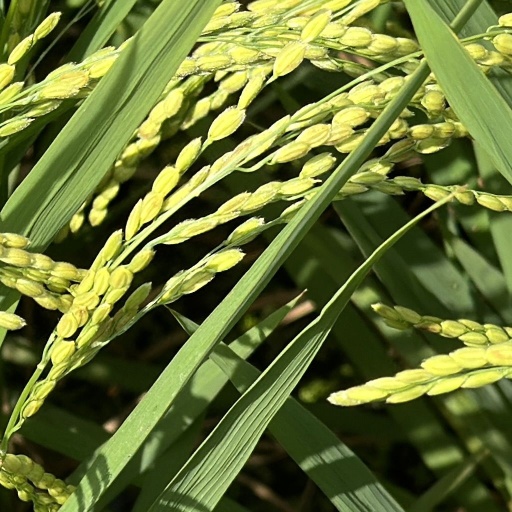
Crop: rice